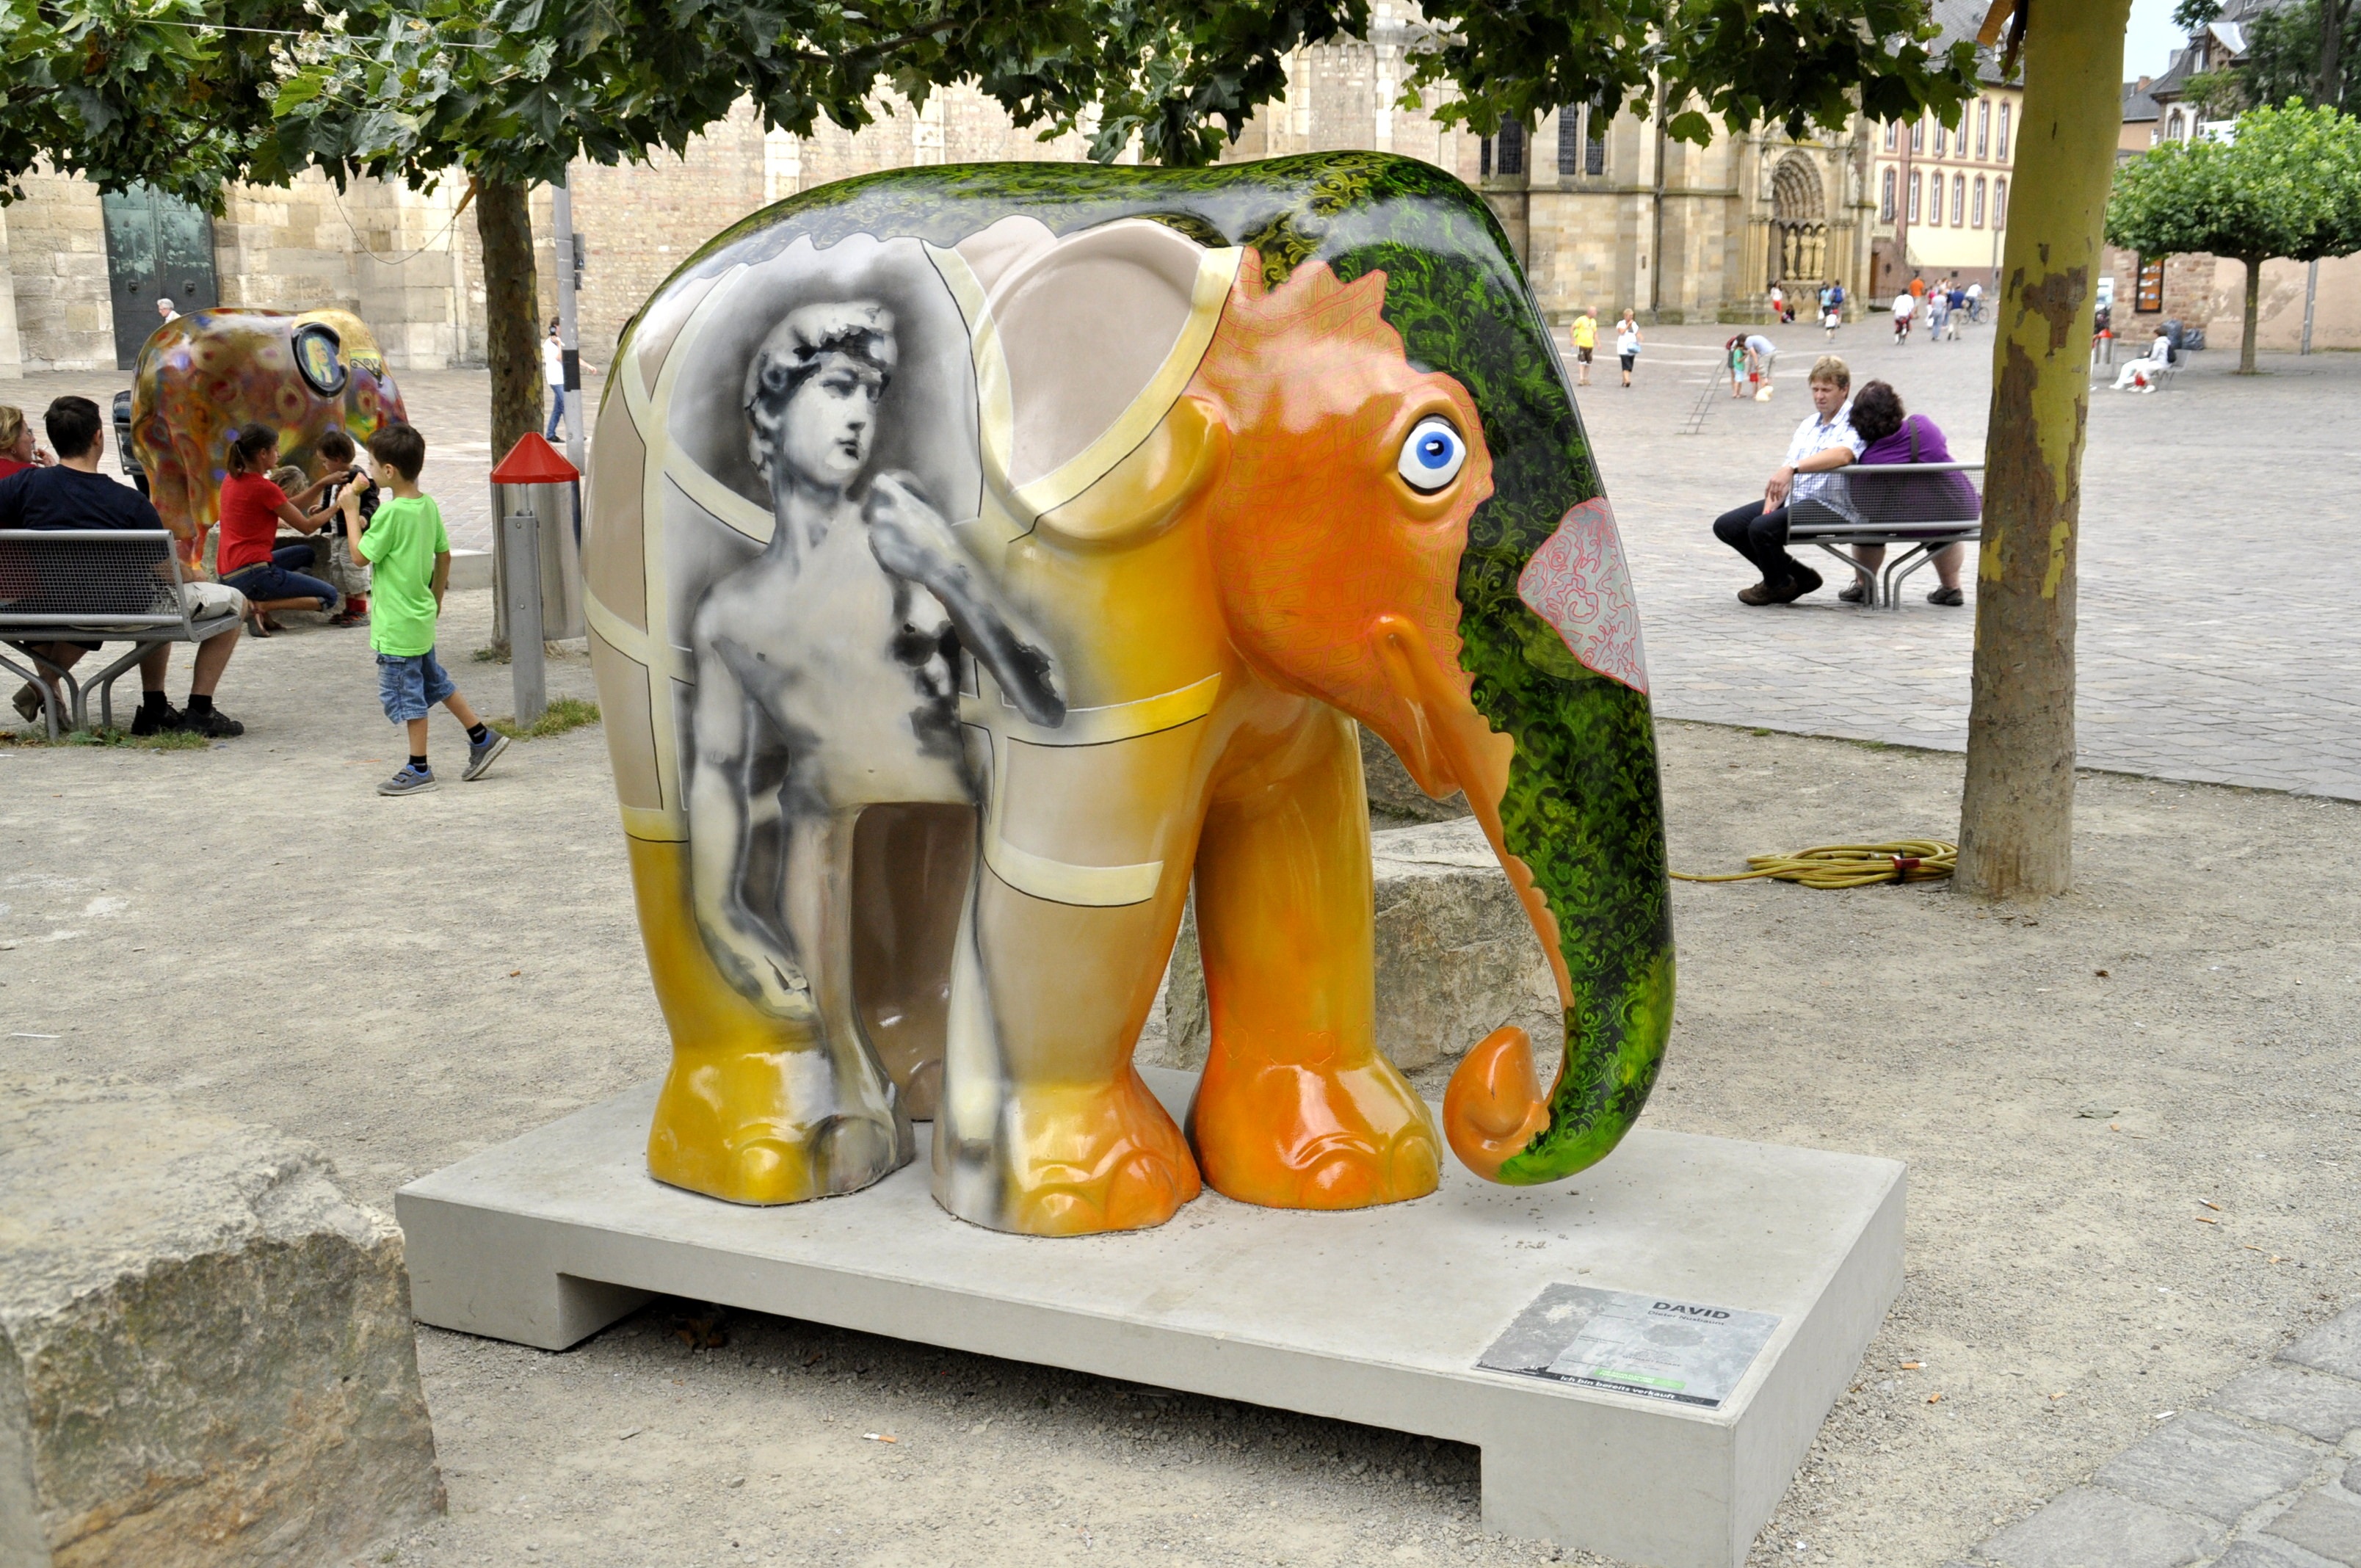
monument, statue, park, elephant, sculpture, art, markt, exhibition, mascot, city center, the statue of